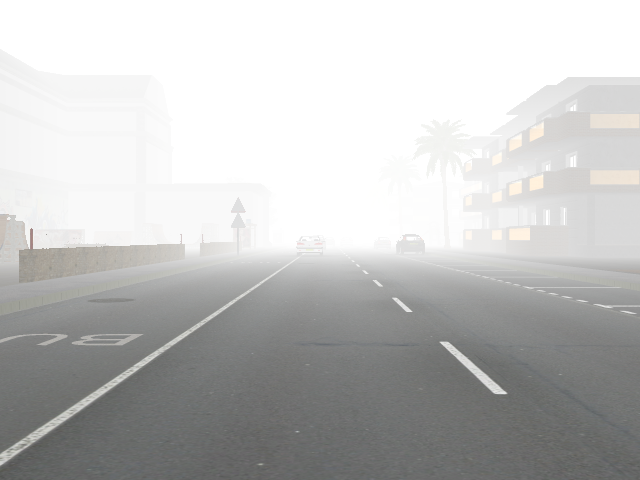
Weather: foggy or hazy